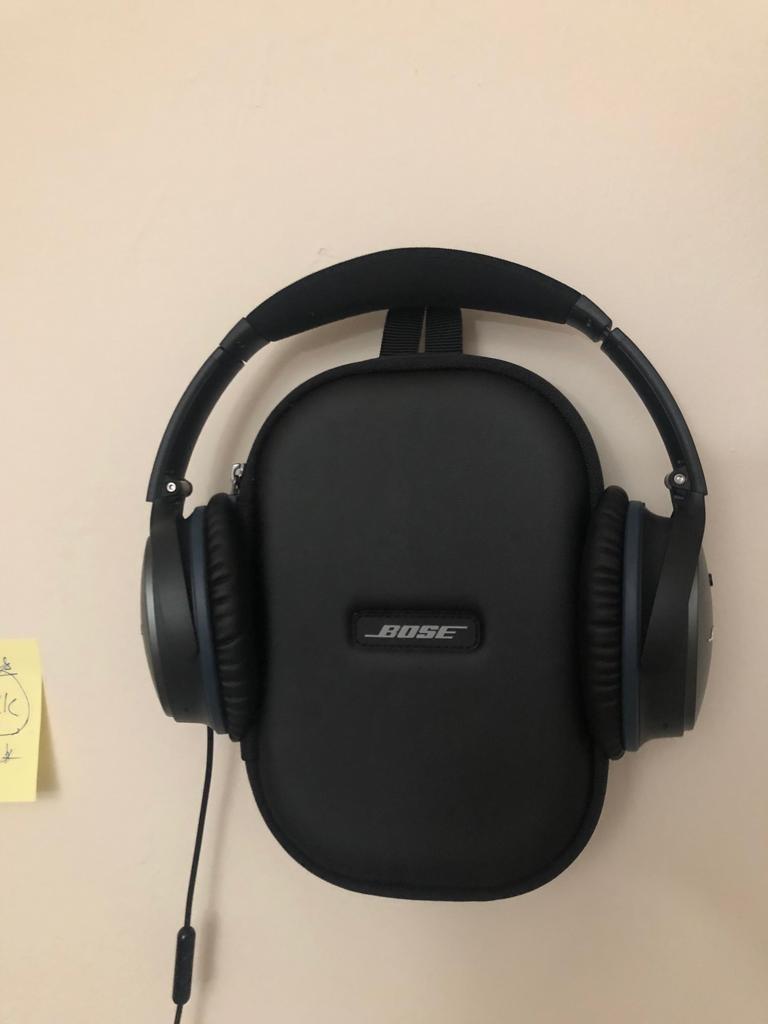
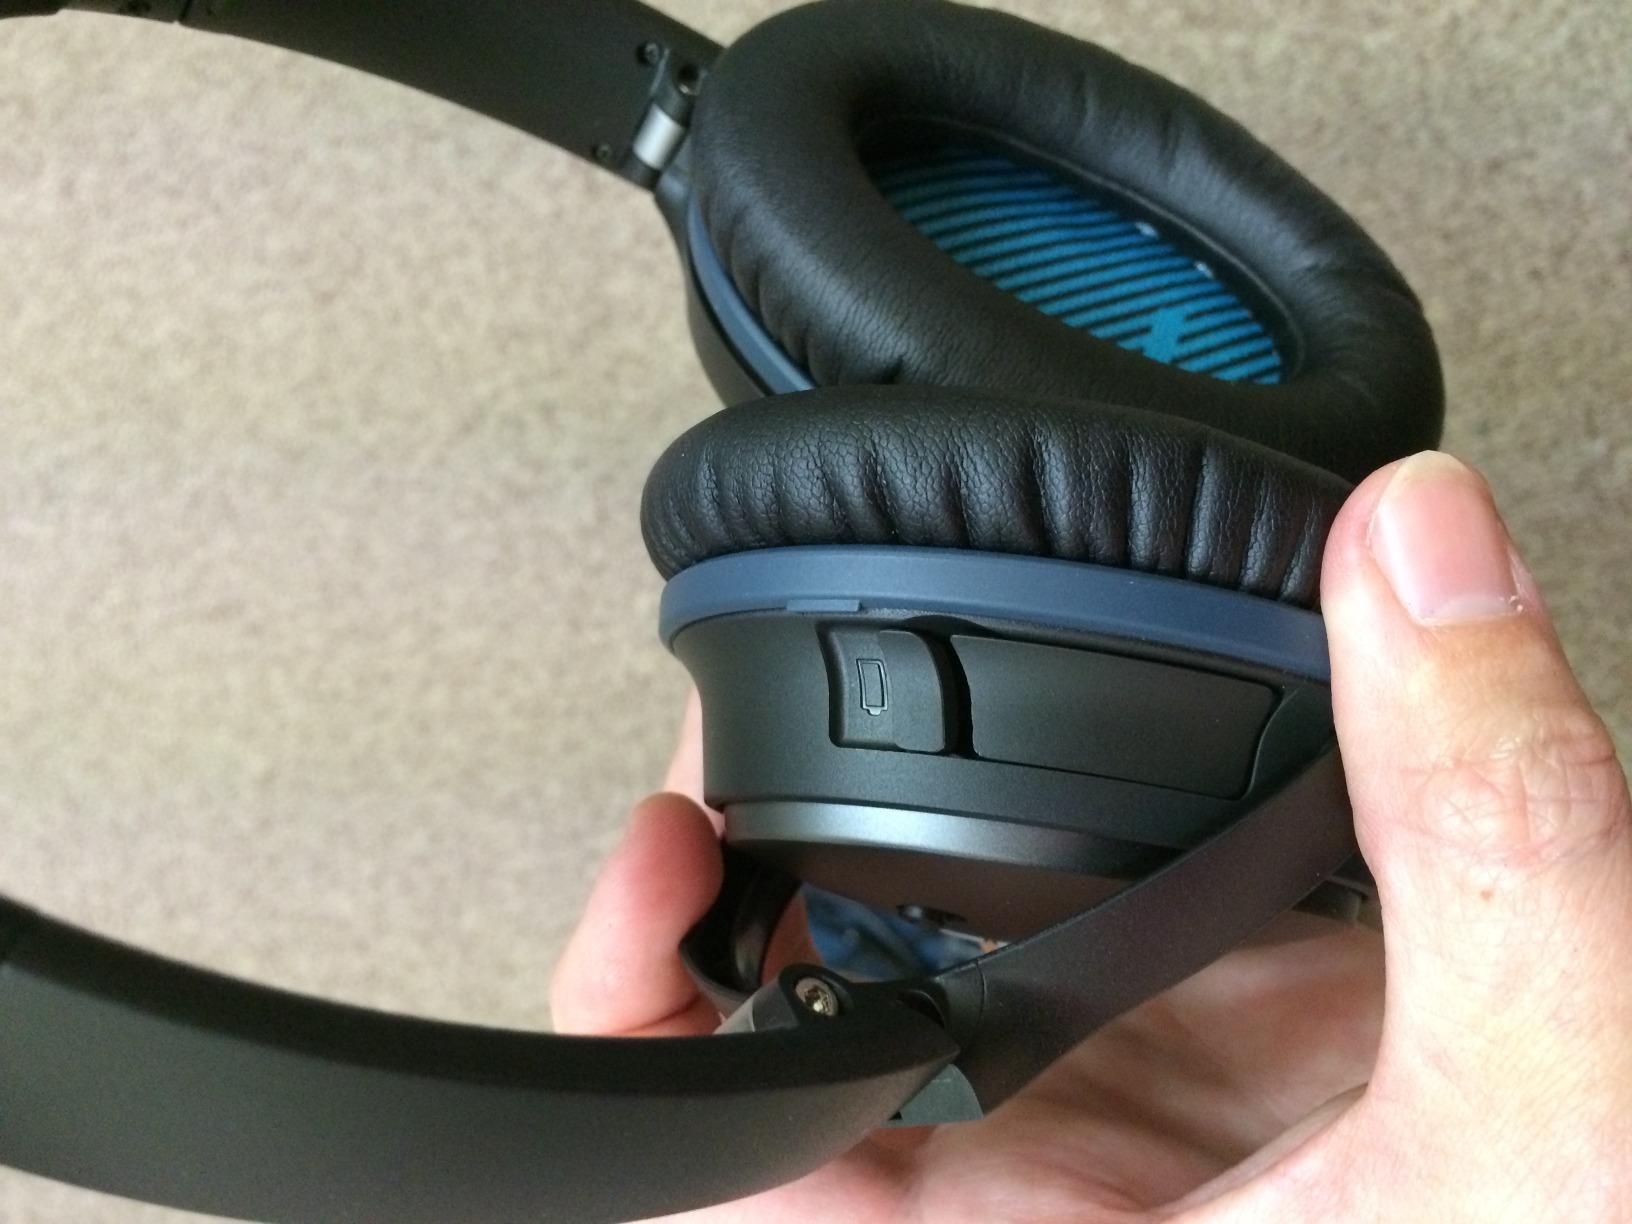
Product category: headphones
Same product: yes